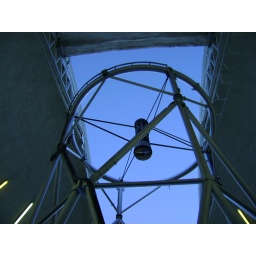
Gemini secondary mirror against sky